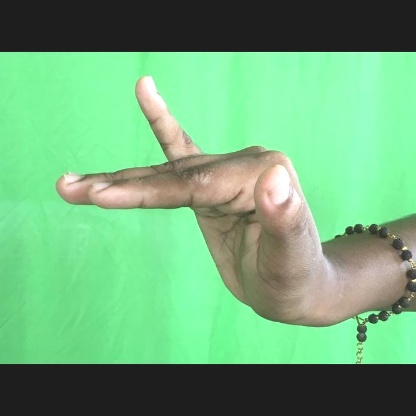
Mudra: Mrigasirsha